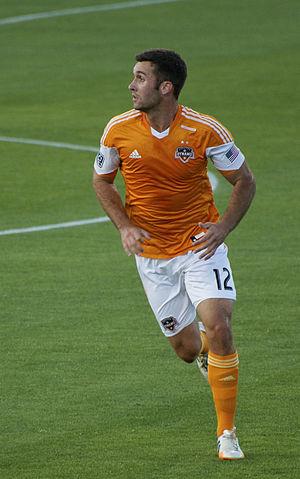
Will Bruin est un joueur international américain de soccer, né le 24 octobre 1989 à Saint-Louis. Il évolue au poste d'attaquant avec les Sounders FC de Seattle en MLS.